Max Crumm

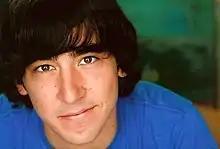
Crumm in 2006

Aaron Maximillian Crumm (born October 8, 1985) is an American actor and singer known for their work on the New York City stage. They have originated starring roles on Broadway in both the revival of "Grease" as Danny Zuko, after winning NBC's talent search competition, "", and in Seth Rudetsky's "Disaster!" as Scott, after playing the role Off-Broadway. Crumm also played starring roles in "The Fantasticks" as Matt, "The Evolution Of Mann" as Henry Mann, "Hot Mess" as Max, "Brooklyn Crush" as Christian Mohammed Schwartzelberg, and in "Jersey Shoresical" as The Situation.